William Kent

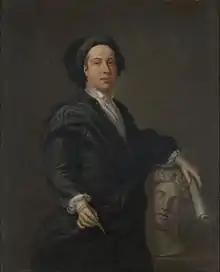
Portrait by William Aikman,

William Kent (c. 1685 – 12 April 1748) was an English architect, landscape architect, painter and furniture designer of the early 18th century. He began his career as a painter, and became Principal Painter in Ordinary or court painter, but his real talent was for design in various media.